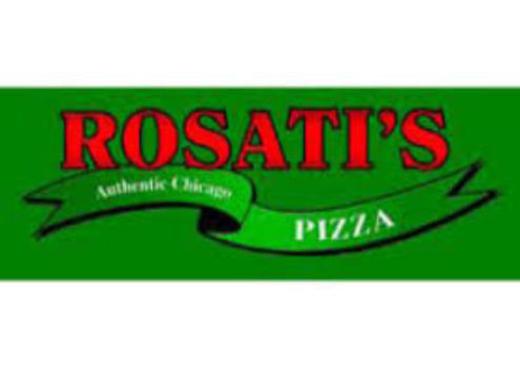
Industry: Food